Guillermo Marín

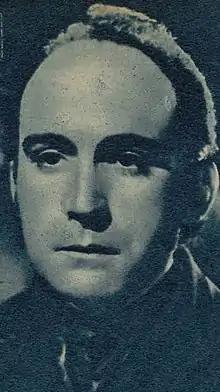

Guillermo Marín (12 August 1905 – 21 May 1988) was a classic Spanish film and theater actor. He was one of the leading men in Spanish cinema of the 1940s, and in stages in the 1950s. He played several characters in successful films directed by Edgar Neville, but eventually preferred stage before screen.